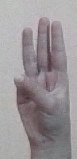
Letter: thaa